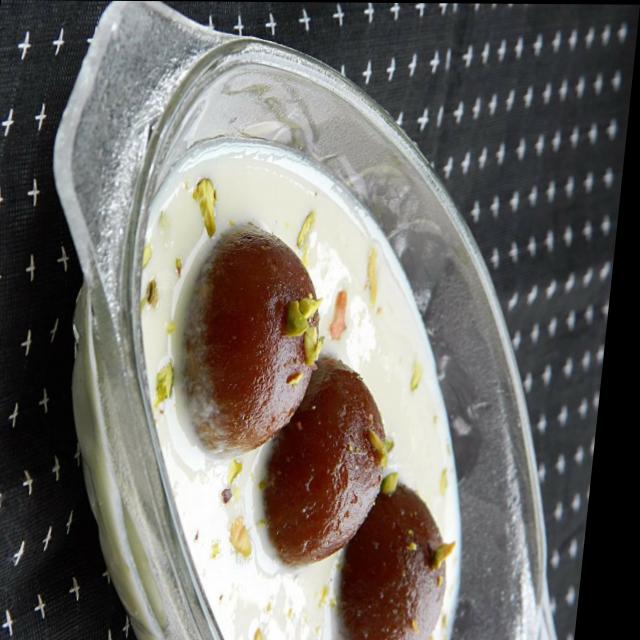
Dish: gulab_jamun